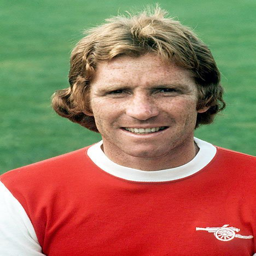
american football cornerback a great player who deserved more success .